Yury Dokhoian

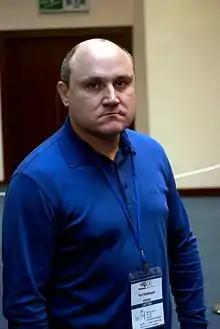
Yury Dokhoian in Porto Carras in 2011

Yury Rafaelovich Dokhoian (26 October 1964 – 1 July 2021) was a Russian Grandmaster of chess (1988) of Armenian origin.